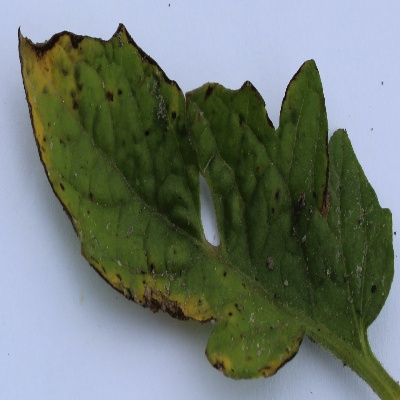
Crop: Tomato
Condition: septoria leaf spot